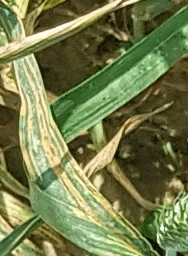
Label: Wheat___Yellow_Rust